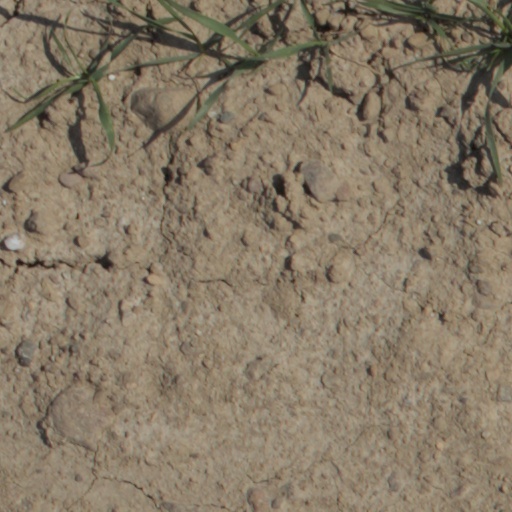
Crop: wheat